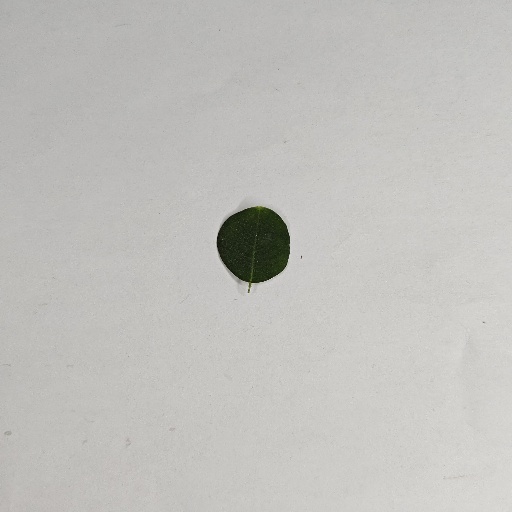
Species: Sojina
Leaf condition: Healthy Leaf